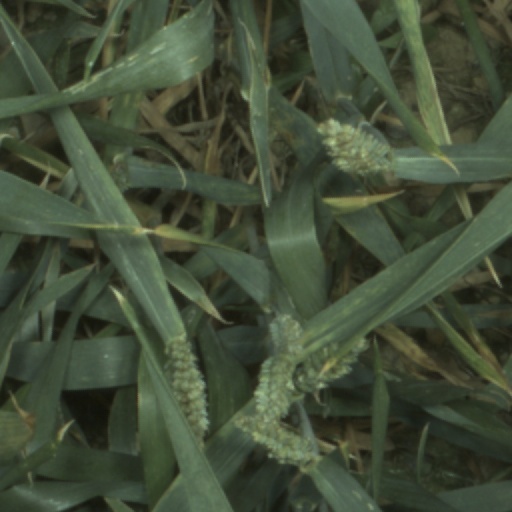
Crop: wheat